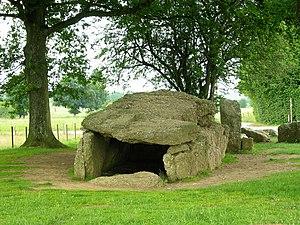
Wéris, le dolmen dénommé dolmen Nord ou Wéris I.
L'histoire de la Wallonie peut être divisée en trois chapitres :
L'histoire de la Belgique est traditionnellement divisée en deux grandes parties. D'une part, celle des territoires qui formeront, après 1830, le territoire de la Belgique proprement dite. D'autre part, la Belgique d'après 1830, date de son indépendance politique et territoriale.
La chronologie de l'Histoire de la Wallonie donne des clés pour mieux comprendre l'histoire de la Wallonie, l'histoire des peuples qui ont vécu ou vivent dans l'actuelle Wallonie.
Wéris [weʀis] est une section de la ville belge de Durbuy située en Région wallonne dans la province de Luxembourg.